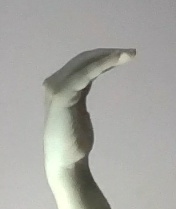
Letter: haa